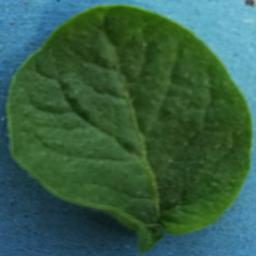
Etiqueta: Sana